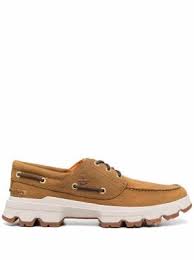
Label: Boat